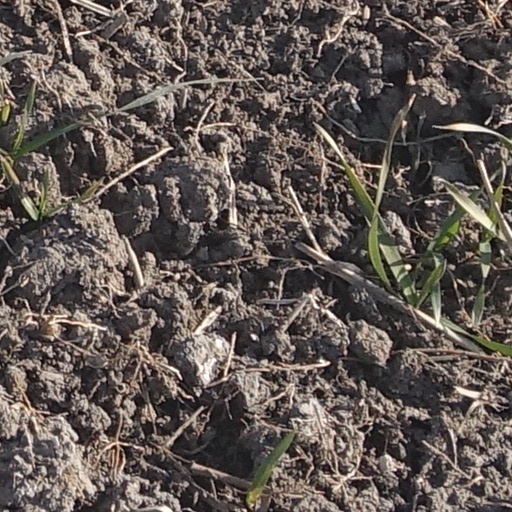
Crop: wheat